Ian Kennedy (legal scholar)

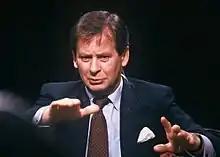
Kennedy hosting the television discussion programme "After Dark" in 1987

Sir Ian McColl Kennedy (born 14 September 1941) is a British academic lawyer who has specialised in the law and ethics of health. He was appointed to chair the Independent Parliamentary Standards Authority in 2009.